George Jennings Hinde

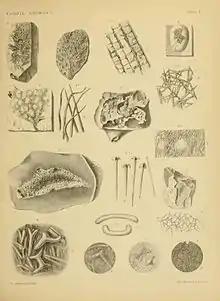
Plate I of "Catalogue of the fossil sponges in the Geological Department of the British Museum (Natural History). With descriptions of new and little-known species"

He published the "Catalogue of the fossil sponges in the Geological Department of the British Museum (Natural History). With descriptions of new and little-known species" (Illustrated by 38 lithographic plates.) in 1883